Abhimanyu Dassani

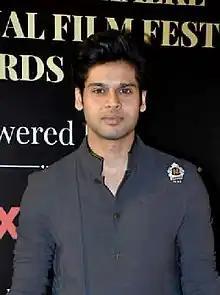
Dassani in 2022

Abhimanyu Dassani (born 21 February 1990) is an Indian actor who works in Hindi films. The son of actress Bhagyashree, he made his acting debut in 2018 with the action film "Mard Ko Dard Nahi Hota", for which he won Filmfare Award for Best Male Debut. He has since starred in the romantic comedy "Meenakshi Sundareshwar" (2021) and the action film "Nikamma" (2022).